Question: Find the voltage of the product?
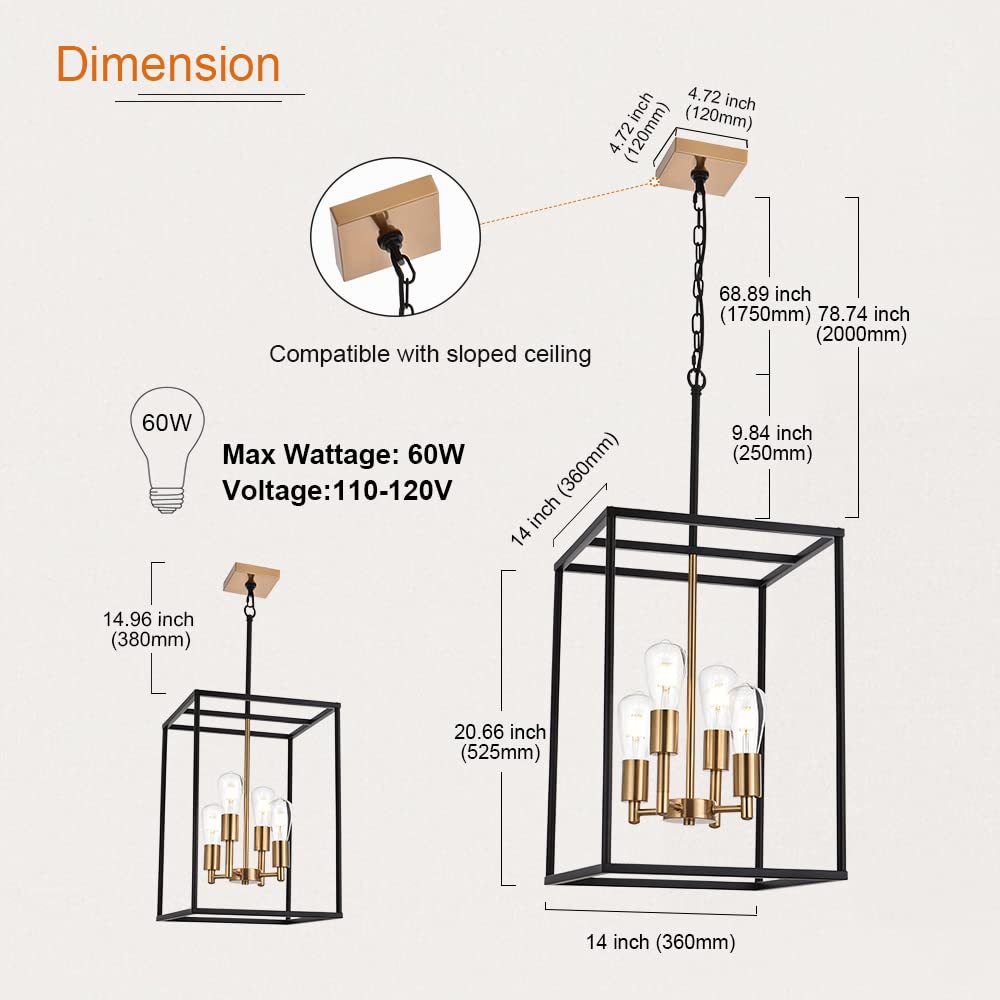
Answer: [110.0, 120.0] volt